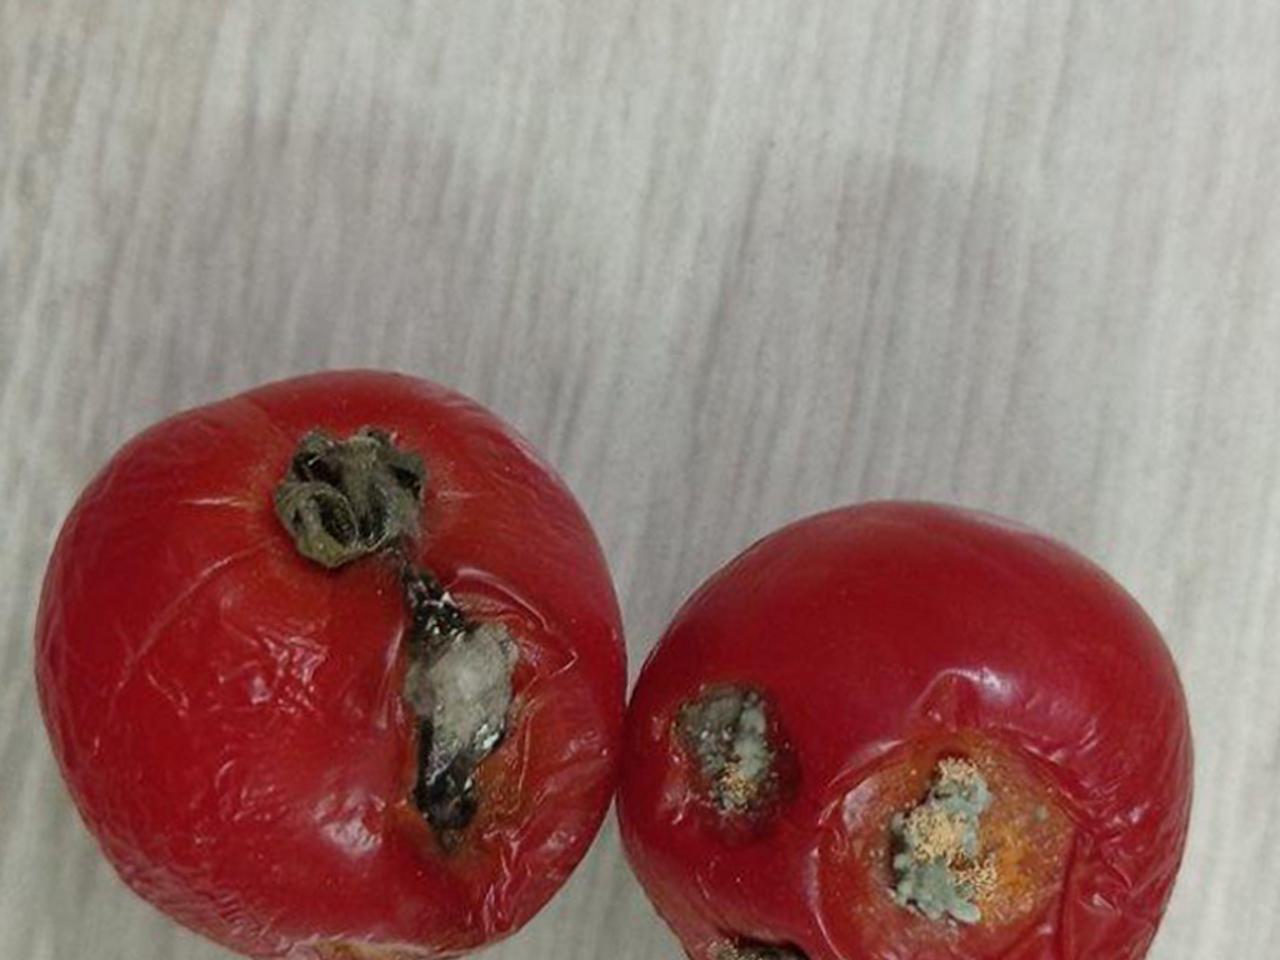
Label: Rotten